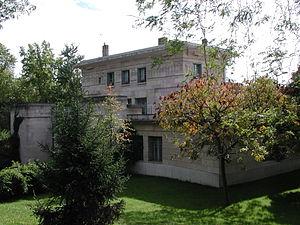
Le parc Montsouris est un jardin public situé dans le quartier du même nom, dans le sud de Paris, dans le 14ᵉ arrondissement. Pendant méridional du parc des Buttes-Chaumont, ce parc à l'anglaise aménagé à la fin du XIXᵉ siècle s'étend sur 15 hectares. Le parc abrite un grand nombre d'espèces d'oiseaux. Il y est planté de nombreux arbres.